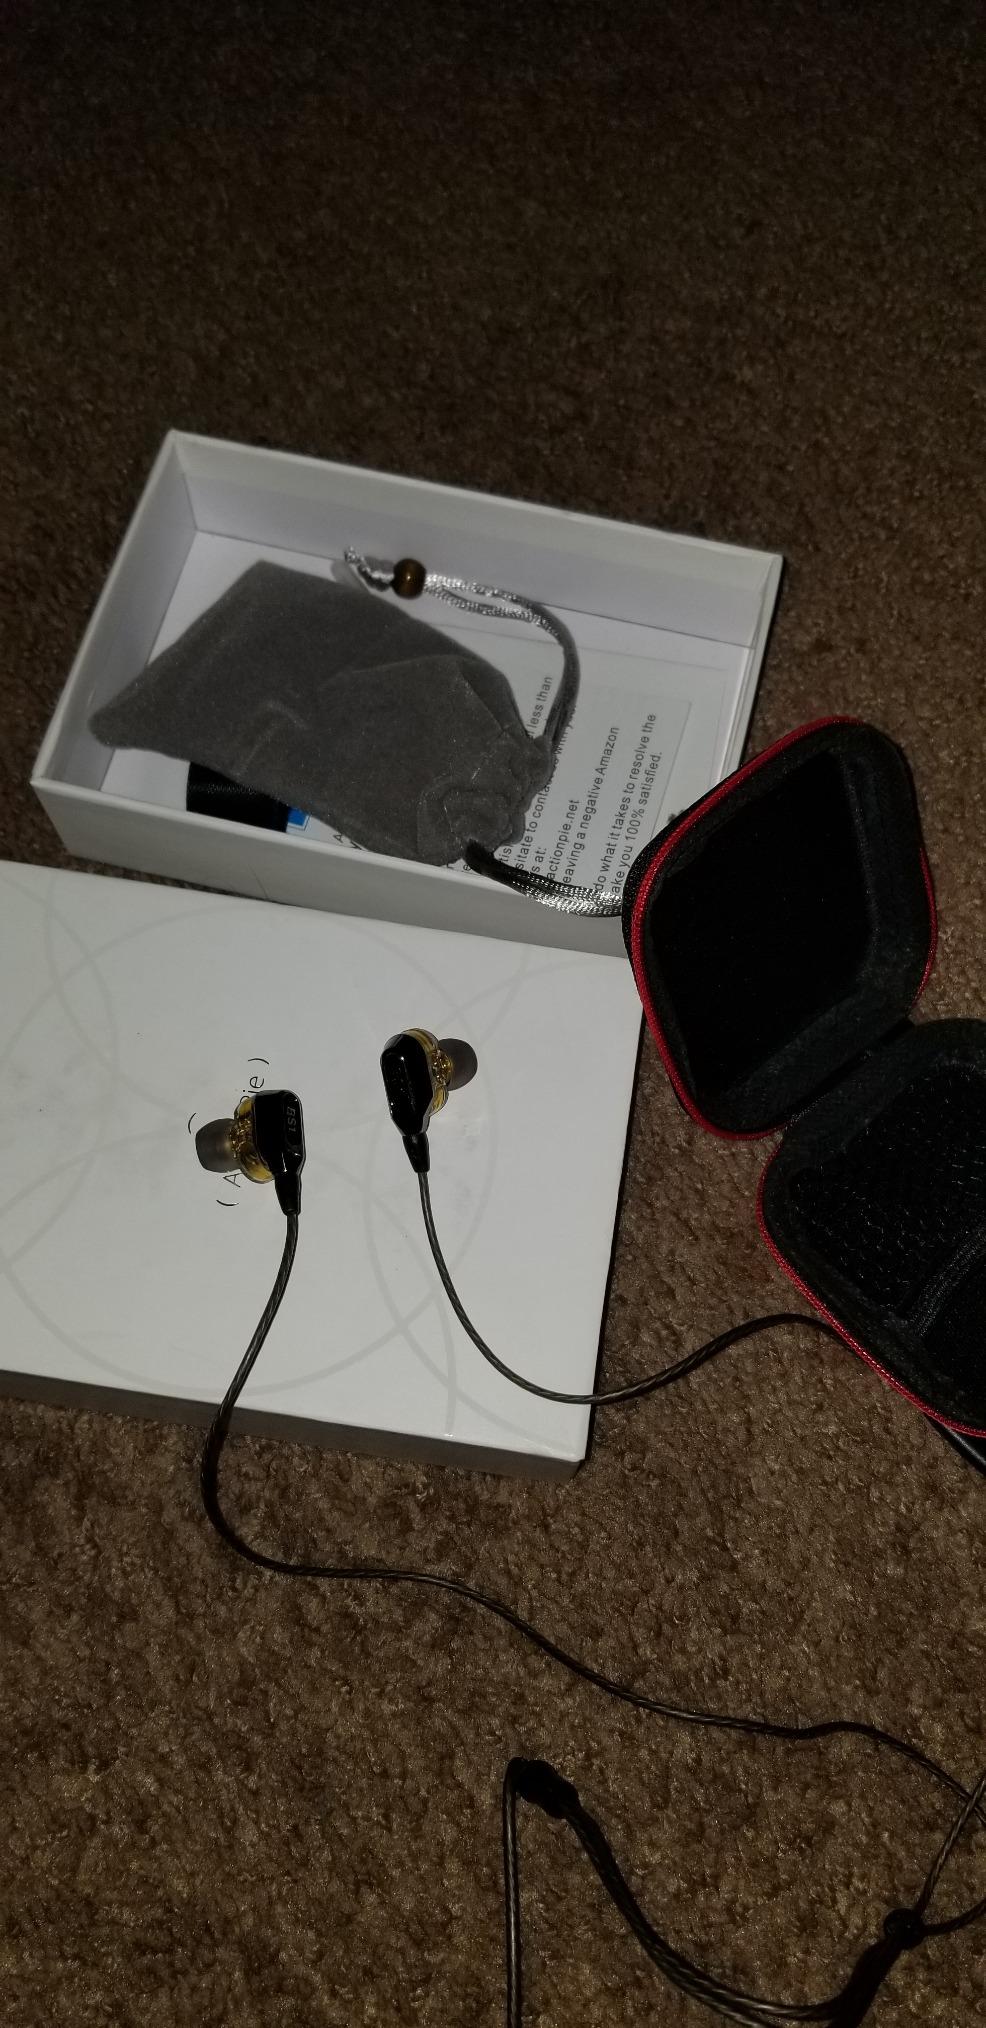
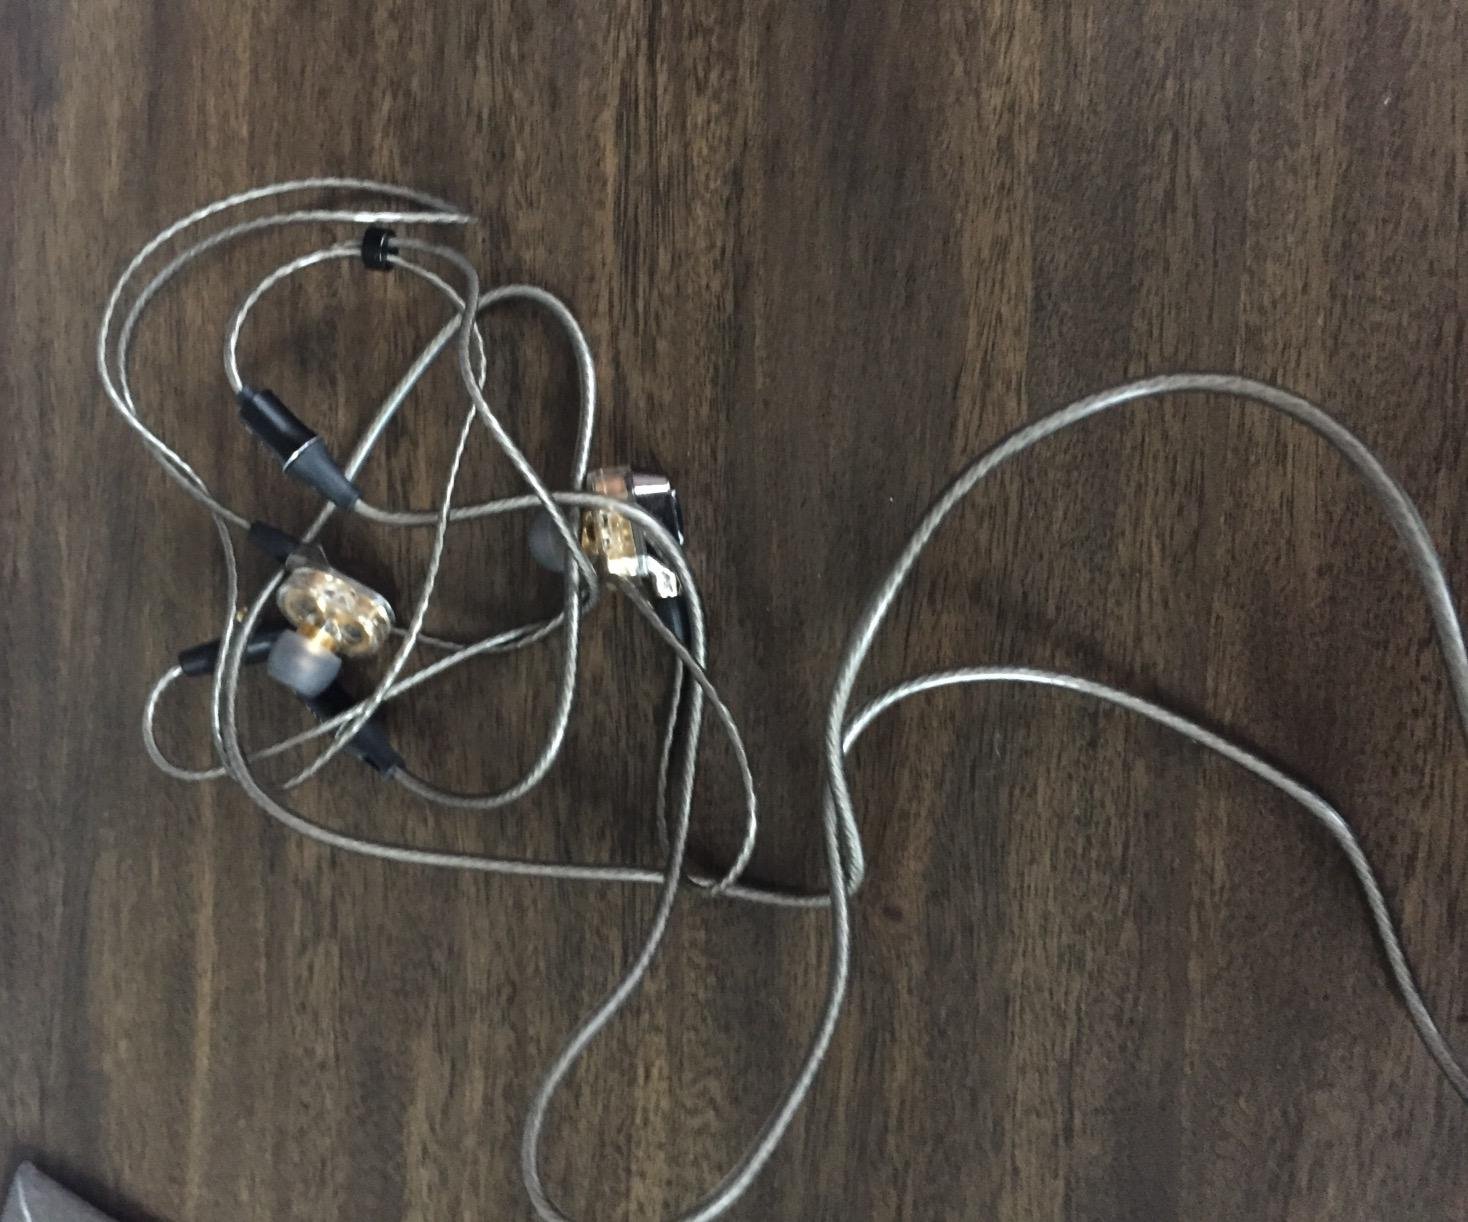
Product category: headphones
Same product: yes